Plastic

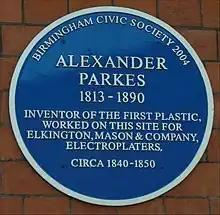
Plaque commemorating Parkes at the Birmingham Science Museum

Parkesine, invented by Alexander Parkes in 1855 and patented the following year, is considered the first man-made plastic. It was manufactured from cellulose (the major component of plant cell walls) treated with nitric acid as a solvent. The output of the process (commonly known as cellulose nitrate or pyroxilin) could be dissolved in alcohol and hardened into a transparent and elastic material that could be molded when heated. By incorporating pigments into the product, it could be made to resemble ivory. Parkesine was unveiled at the 1862 International Exhibition in London and garnered for Parkes the bronze medal.